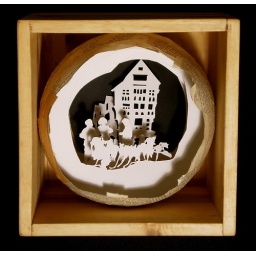
scherenschnitte cut paper in wooden diorama8x8x7